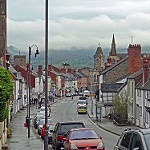
Label: non_damage_buildings_street